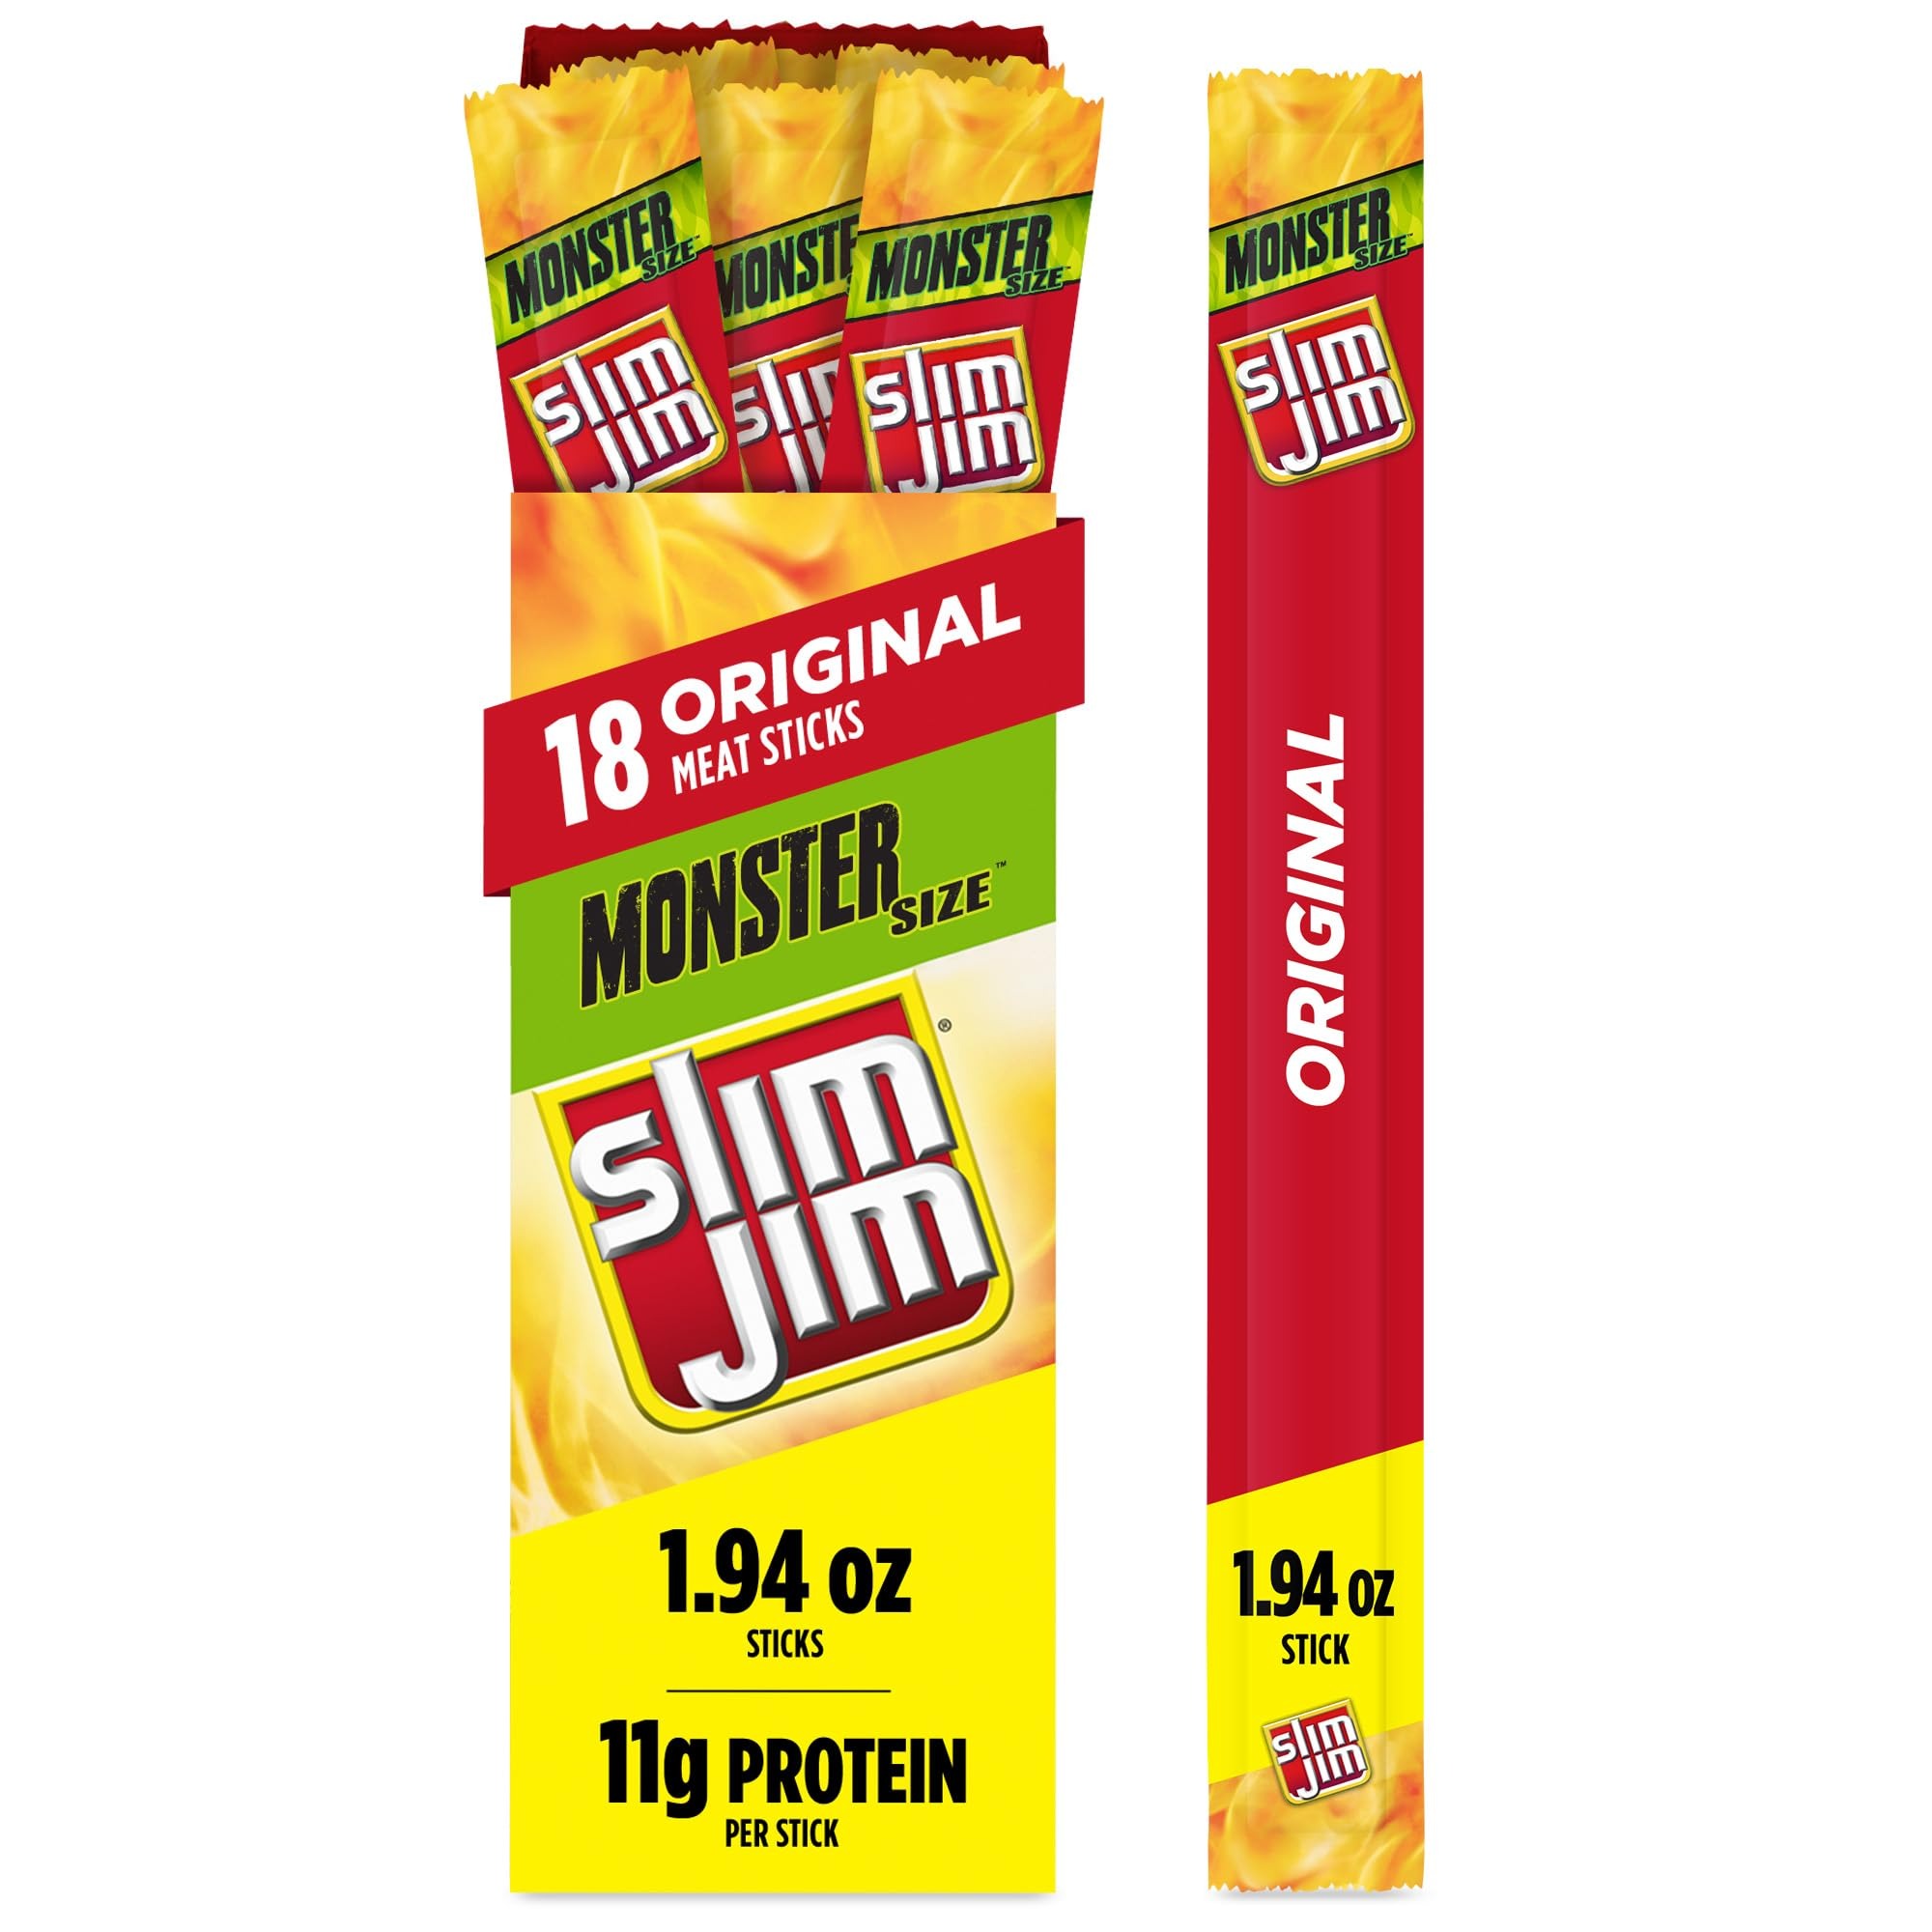
Item Name: Slim Jim Monster Smoked Meat Sticks, Original Flavor, High Protein, 1.94 oz. (18 Count)
Bullet Point 1: Includes one 18-count box of 1.94-ounce Slim Jim Original Flavor Monster Size Smoked Meat Sticks
Bullet Point 2: Each individually wrapped snack stick is made to please your spooky cravings with a bold taste your taste buds will love
Bullet Point 3: Enjoy this beefy protein snack food for an easy, on-the-go meat feast that’ll kick hunger to the curb
Bullet Point 4: The intensely bold Original flavor is prime for snack time, lunchtime, after school or anytime
Bullet Point 5: Slim Jim Monster Snack Sticks are great meat snack foods with 11 grams of protein in each serving
Value: 34.92
Unit: Ounce

Price: 25.98